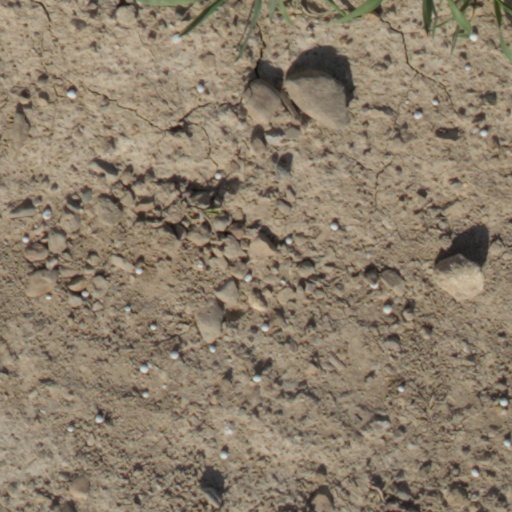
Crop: wheat